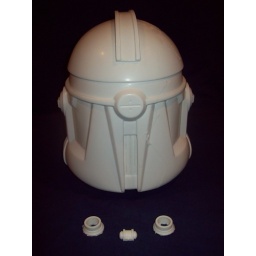
oscs out of the box minus the eight magnets and lens for the face that I forgot to put in the pic